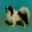
Label: dog